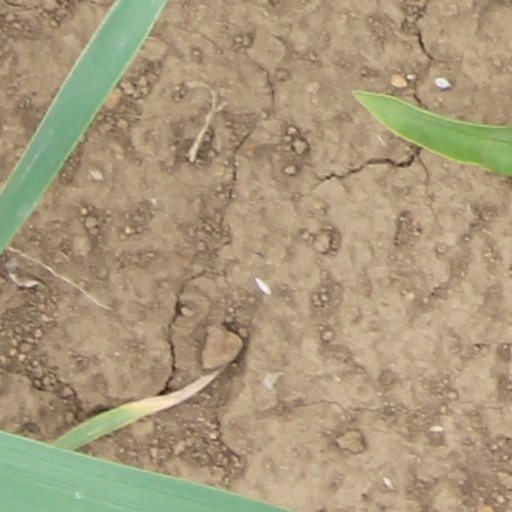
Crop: wheat